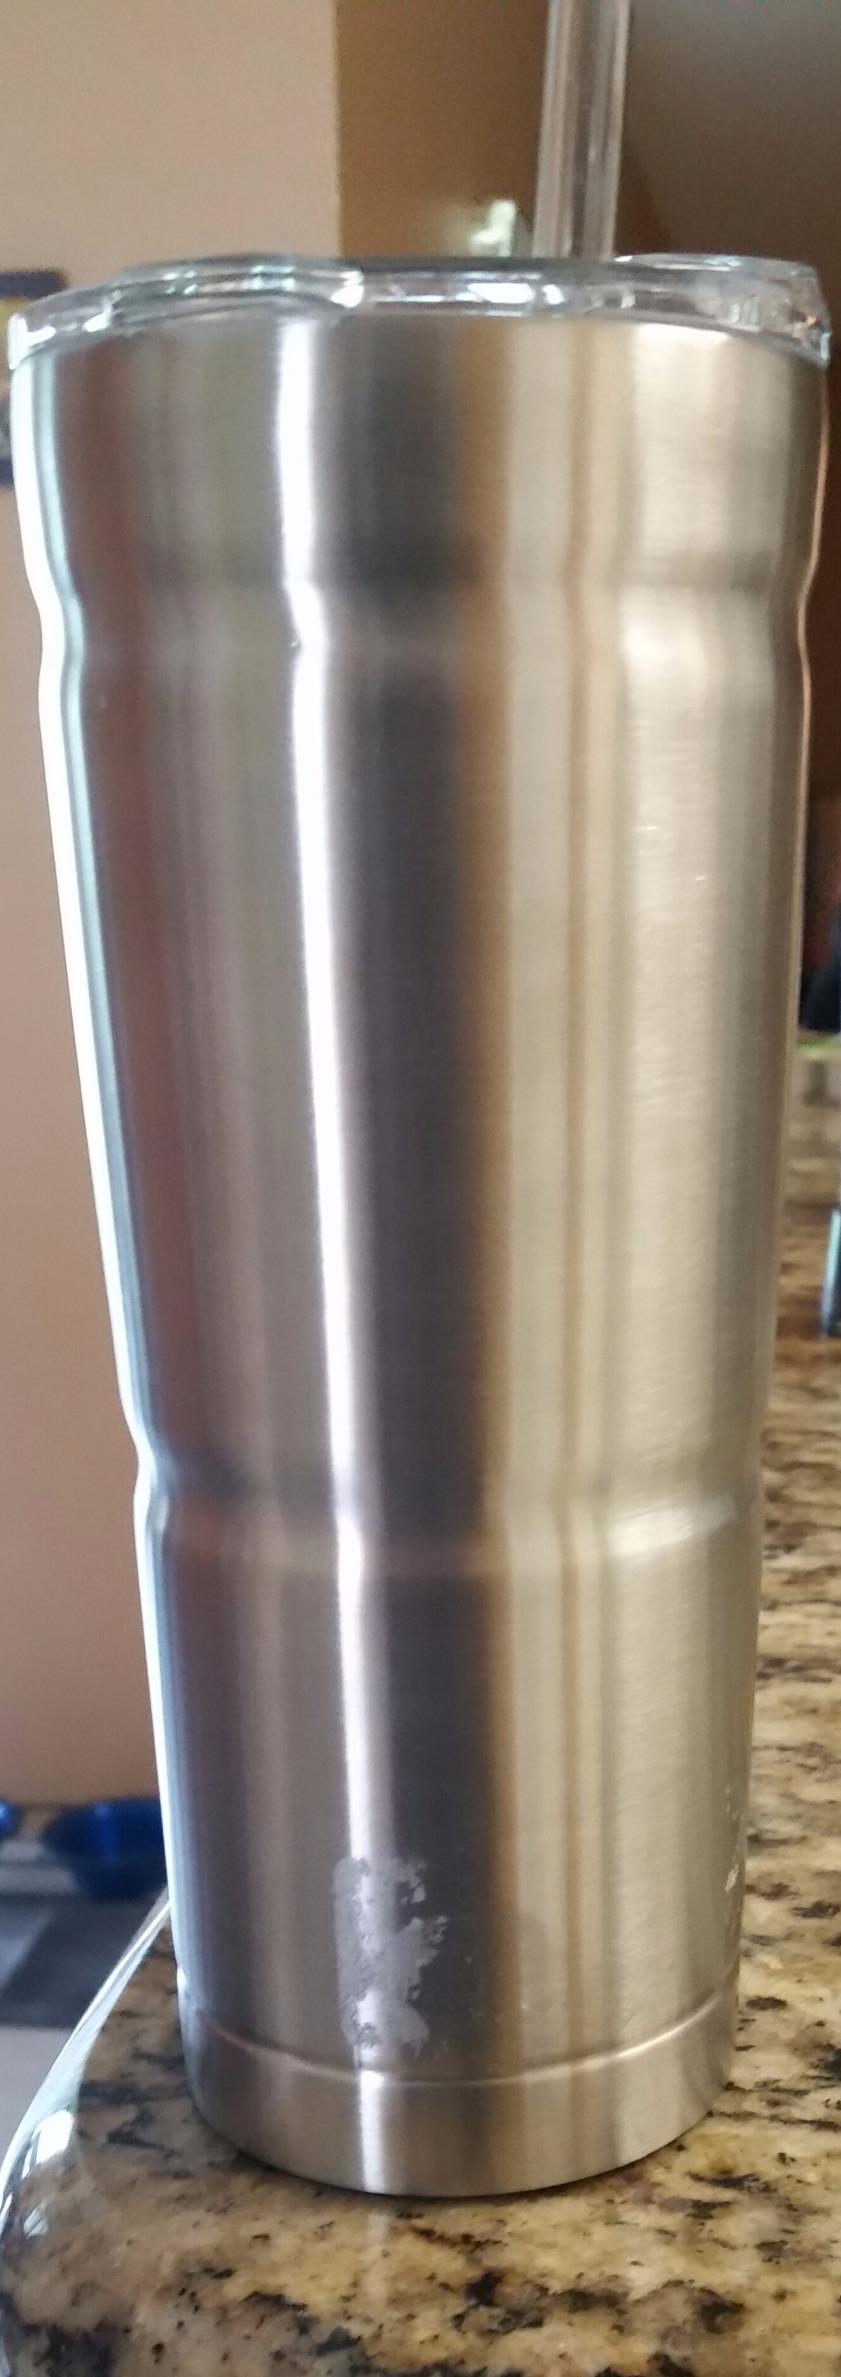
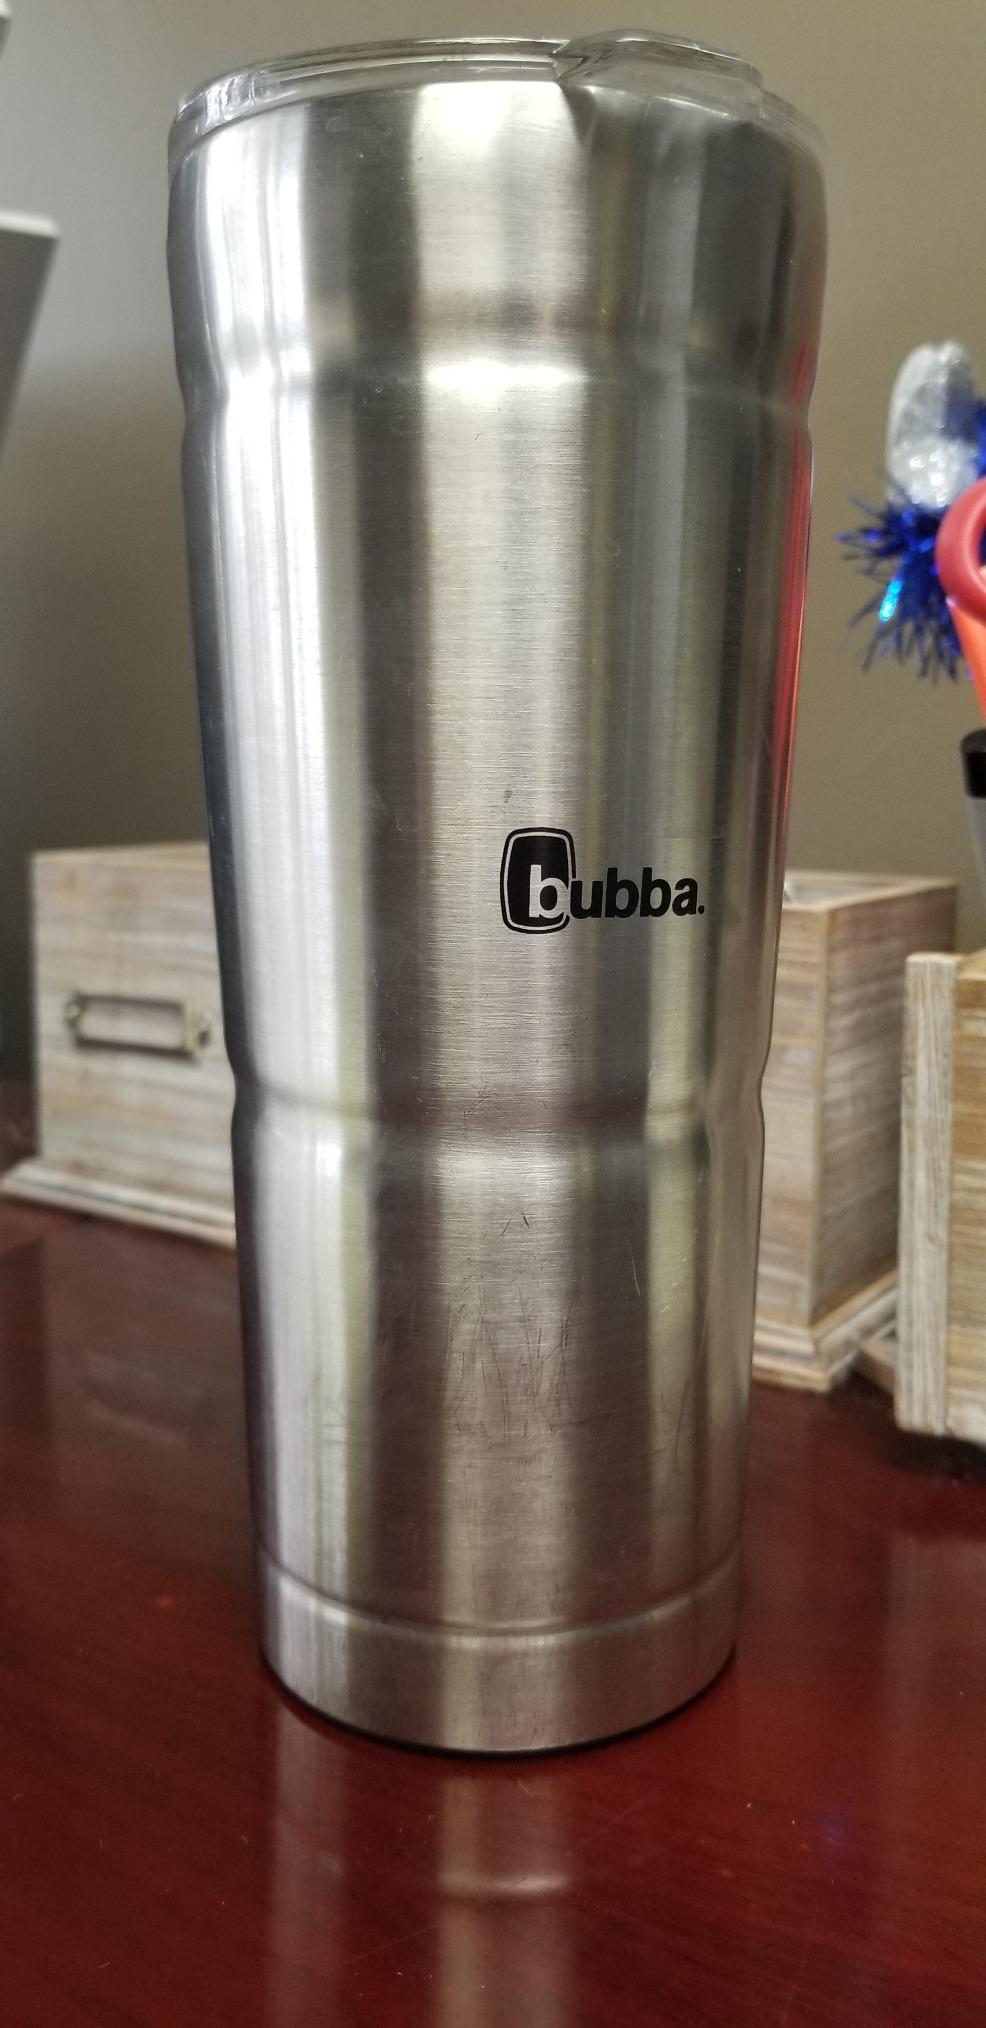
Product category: items_tea
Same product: yes